Answer in natural language. Is block colour dresser (marked A) behind modern blue armchair (marked B)? Choose between the following options: yes or no
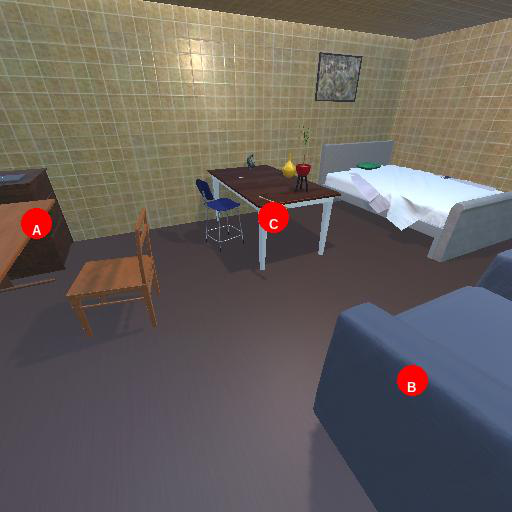
<answer>yes</answer>